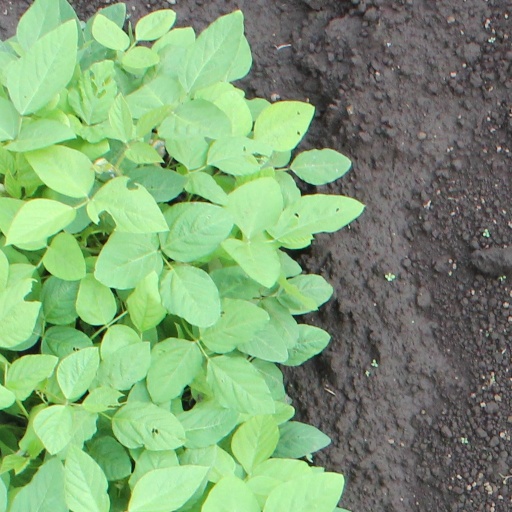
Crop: soybean